U.S. Route 89 in Utah

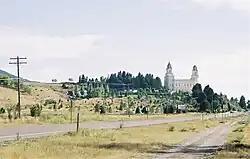
Manti Utah Temple along US-89 at the north edge of Manti.

US-89 enters Utah from the south inside the Glen Canyon National Recreation Area, about north of the Glen Canyon Dam, where it crosses the Colorado River near Page, Arizona. After leaving the recreation area and passing the small town of Big Water, the highway curves west through the Grand Staircase–Escalante National Monument. US-89 stays near the monument's southern boundary, crossing the East Clark Bench and The Cockscomb and passing south of the Vermilion Cliffs of the Grand Staircase. At the city of Kanab, US-89 meets the north end of US-89A, an alternate route south into Arizona, and abruptly turns north and begins climbing the staircase. Here the Mount Carmel Scenic Byway begins; one of the Utah Scenic Byways, it stretches north to SR-12 at Bryce Canyon Junction. The Vermilion Cliffs are ascended via the canyon carved by Kanab Creek. Near the White Cliffs, US-89 meets SR-9 at Mt. Carmel Junction, where travelers can turn to reach Zion National Park. The final "step" is the Pink Cliffs, where the highway follows alongside the Virgin River to the highest point on US-89 in southern Utah and the east end of SR-14, a summit at Long Valley Junction (elevation ).